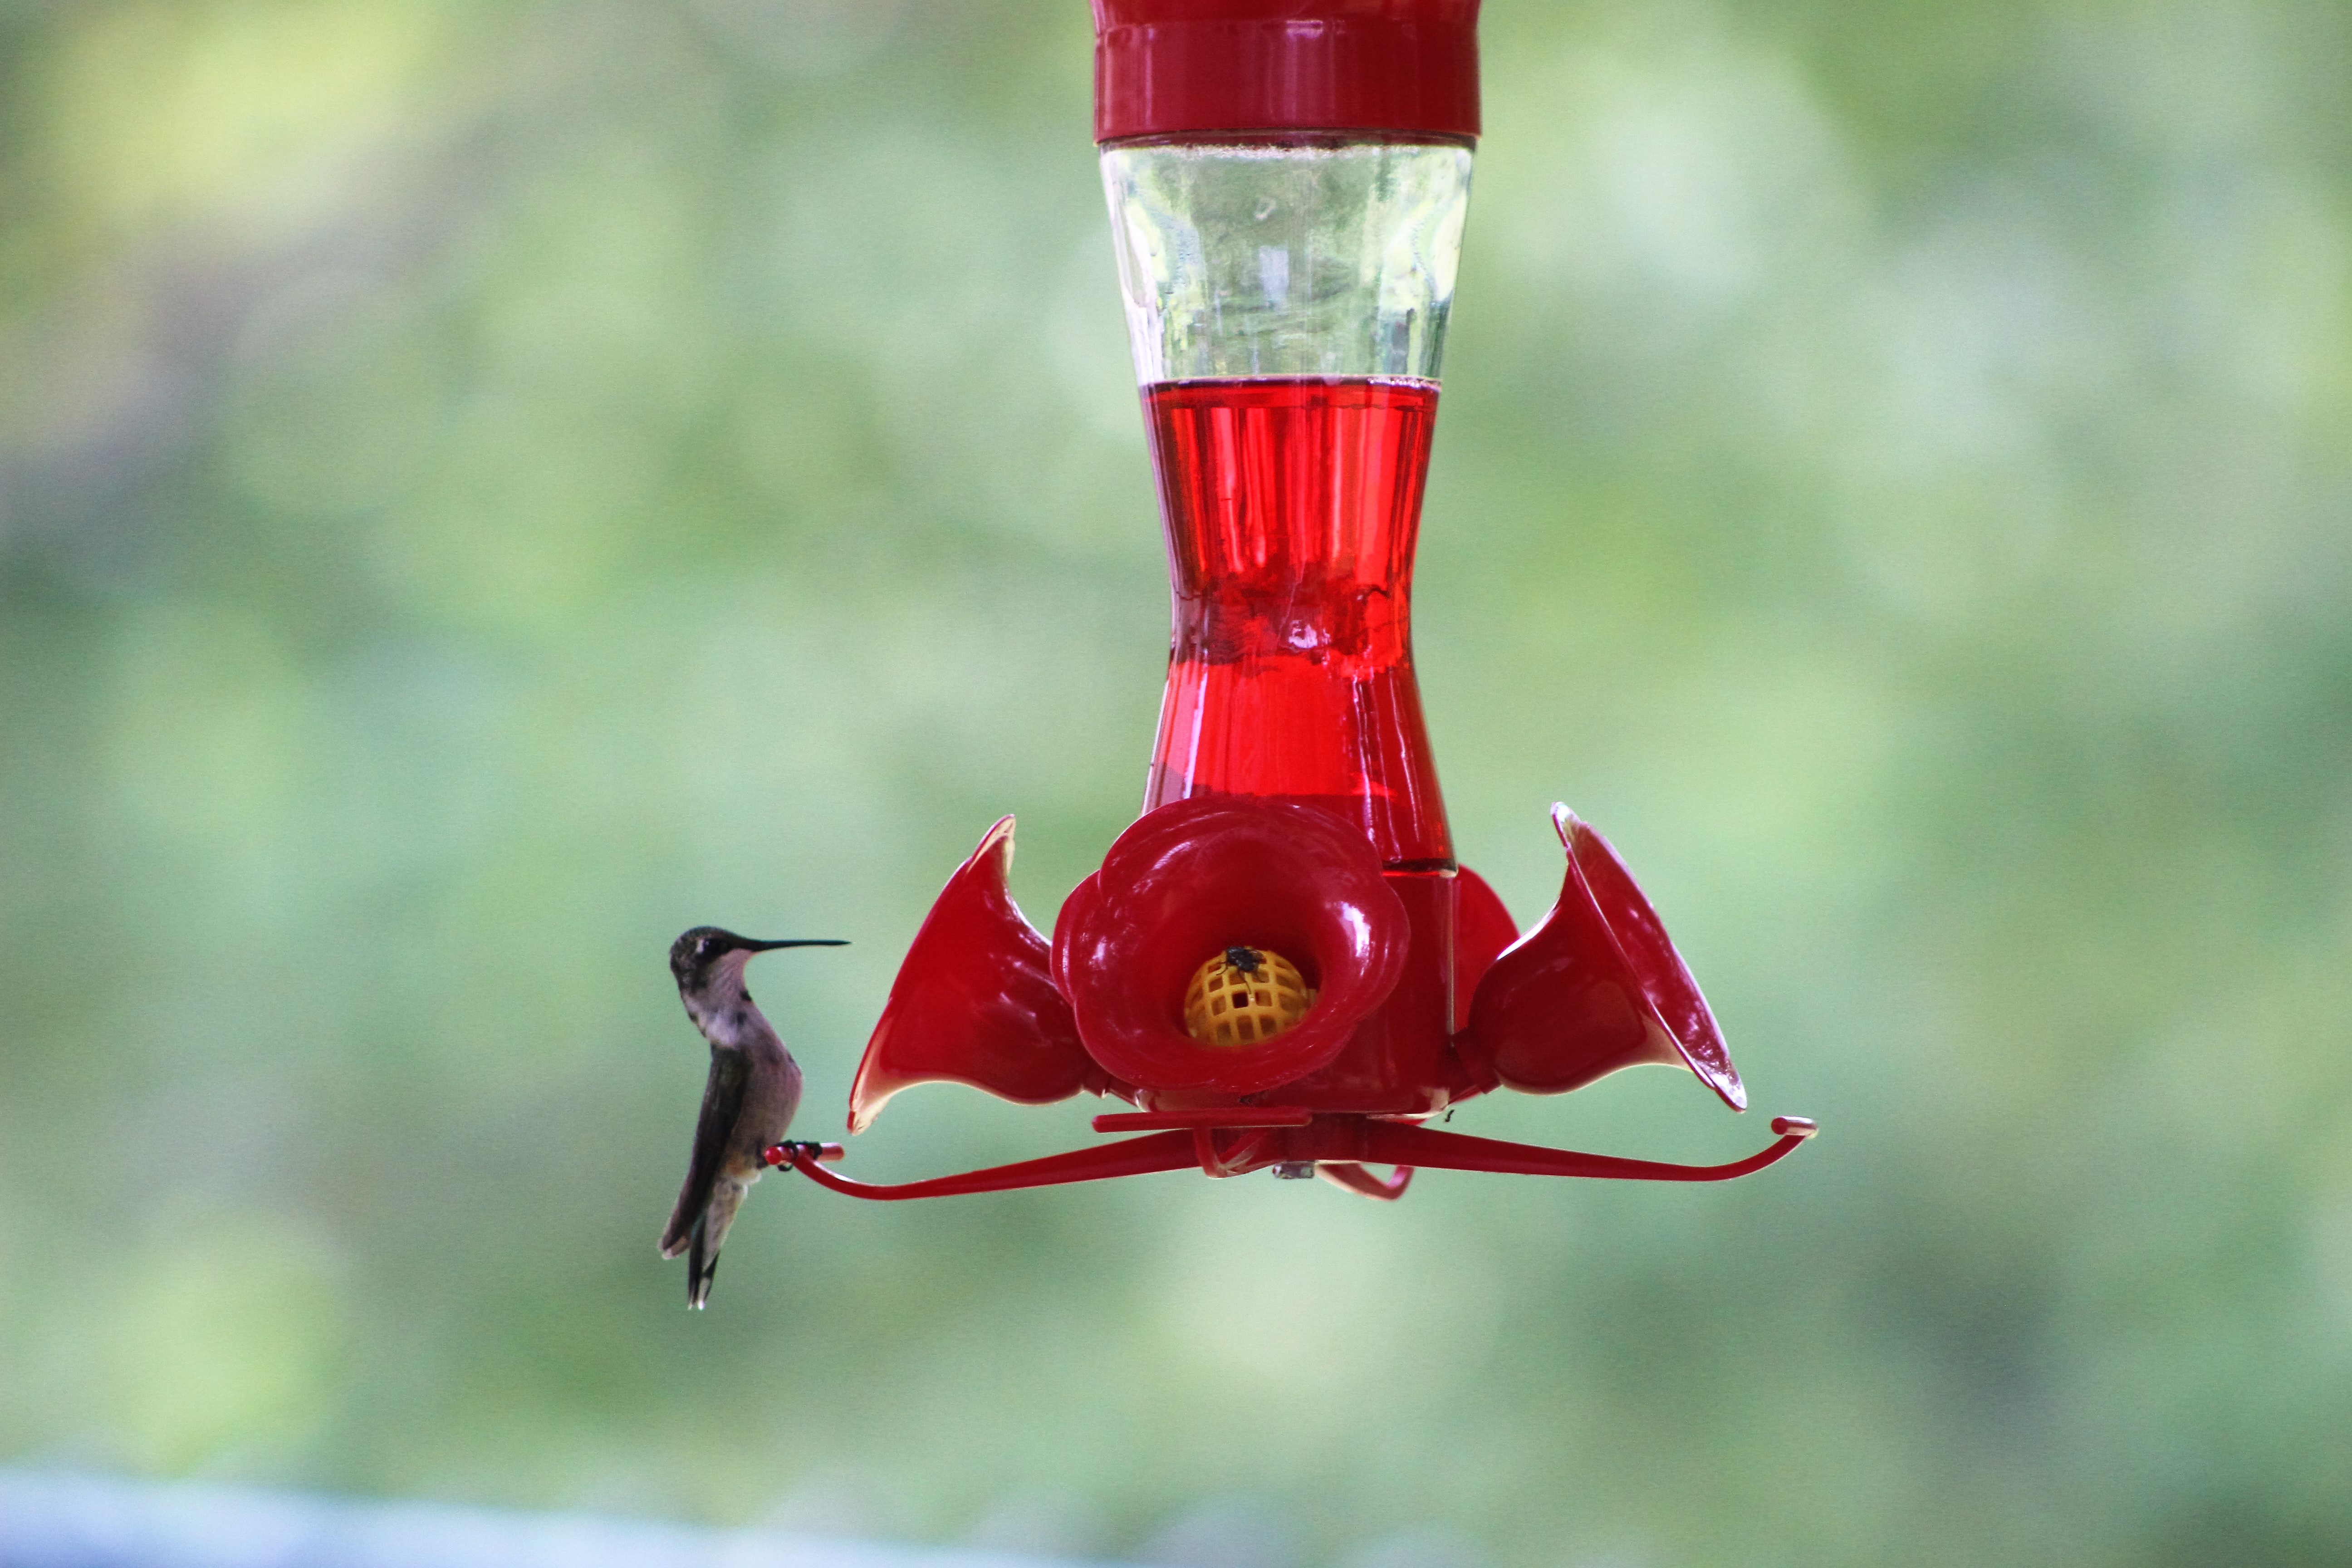
bird, flower, red, hummingbird, macro photography, sugar eaters